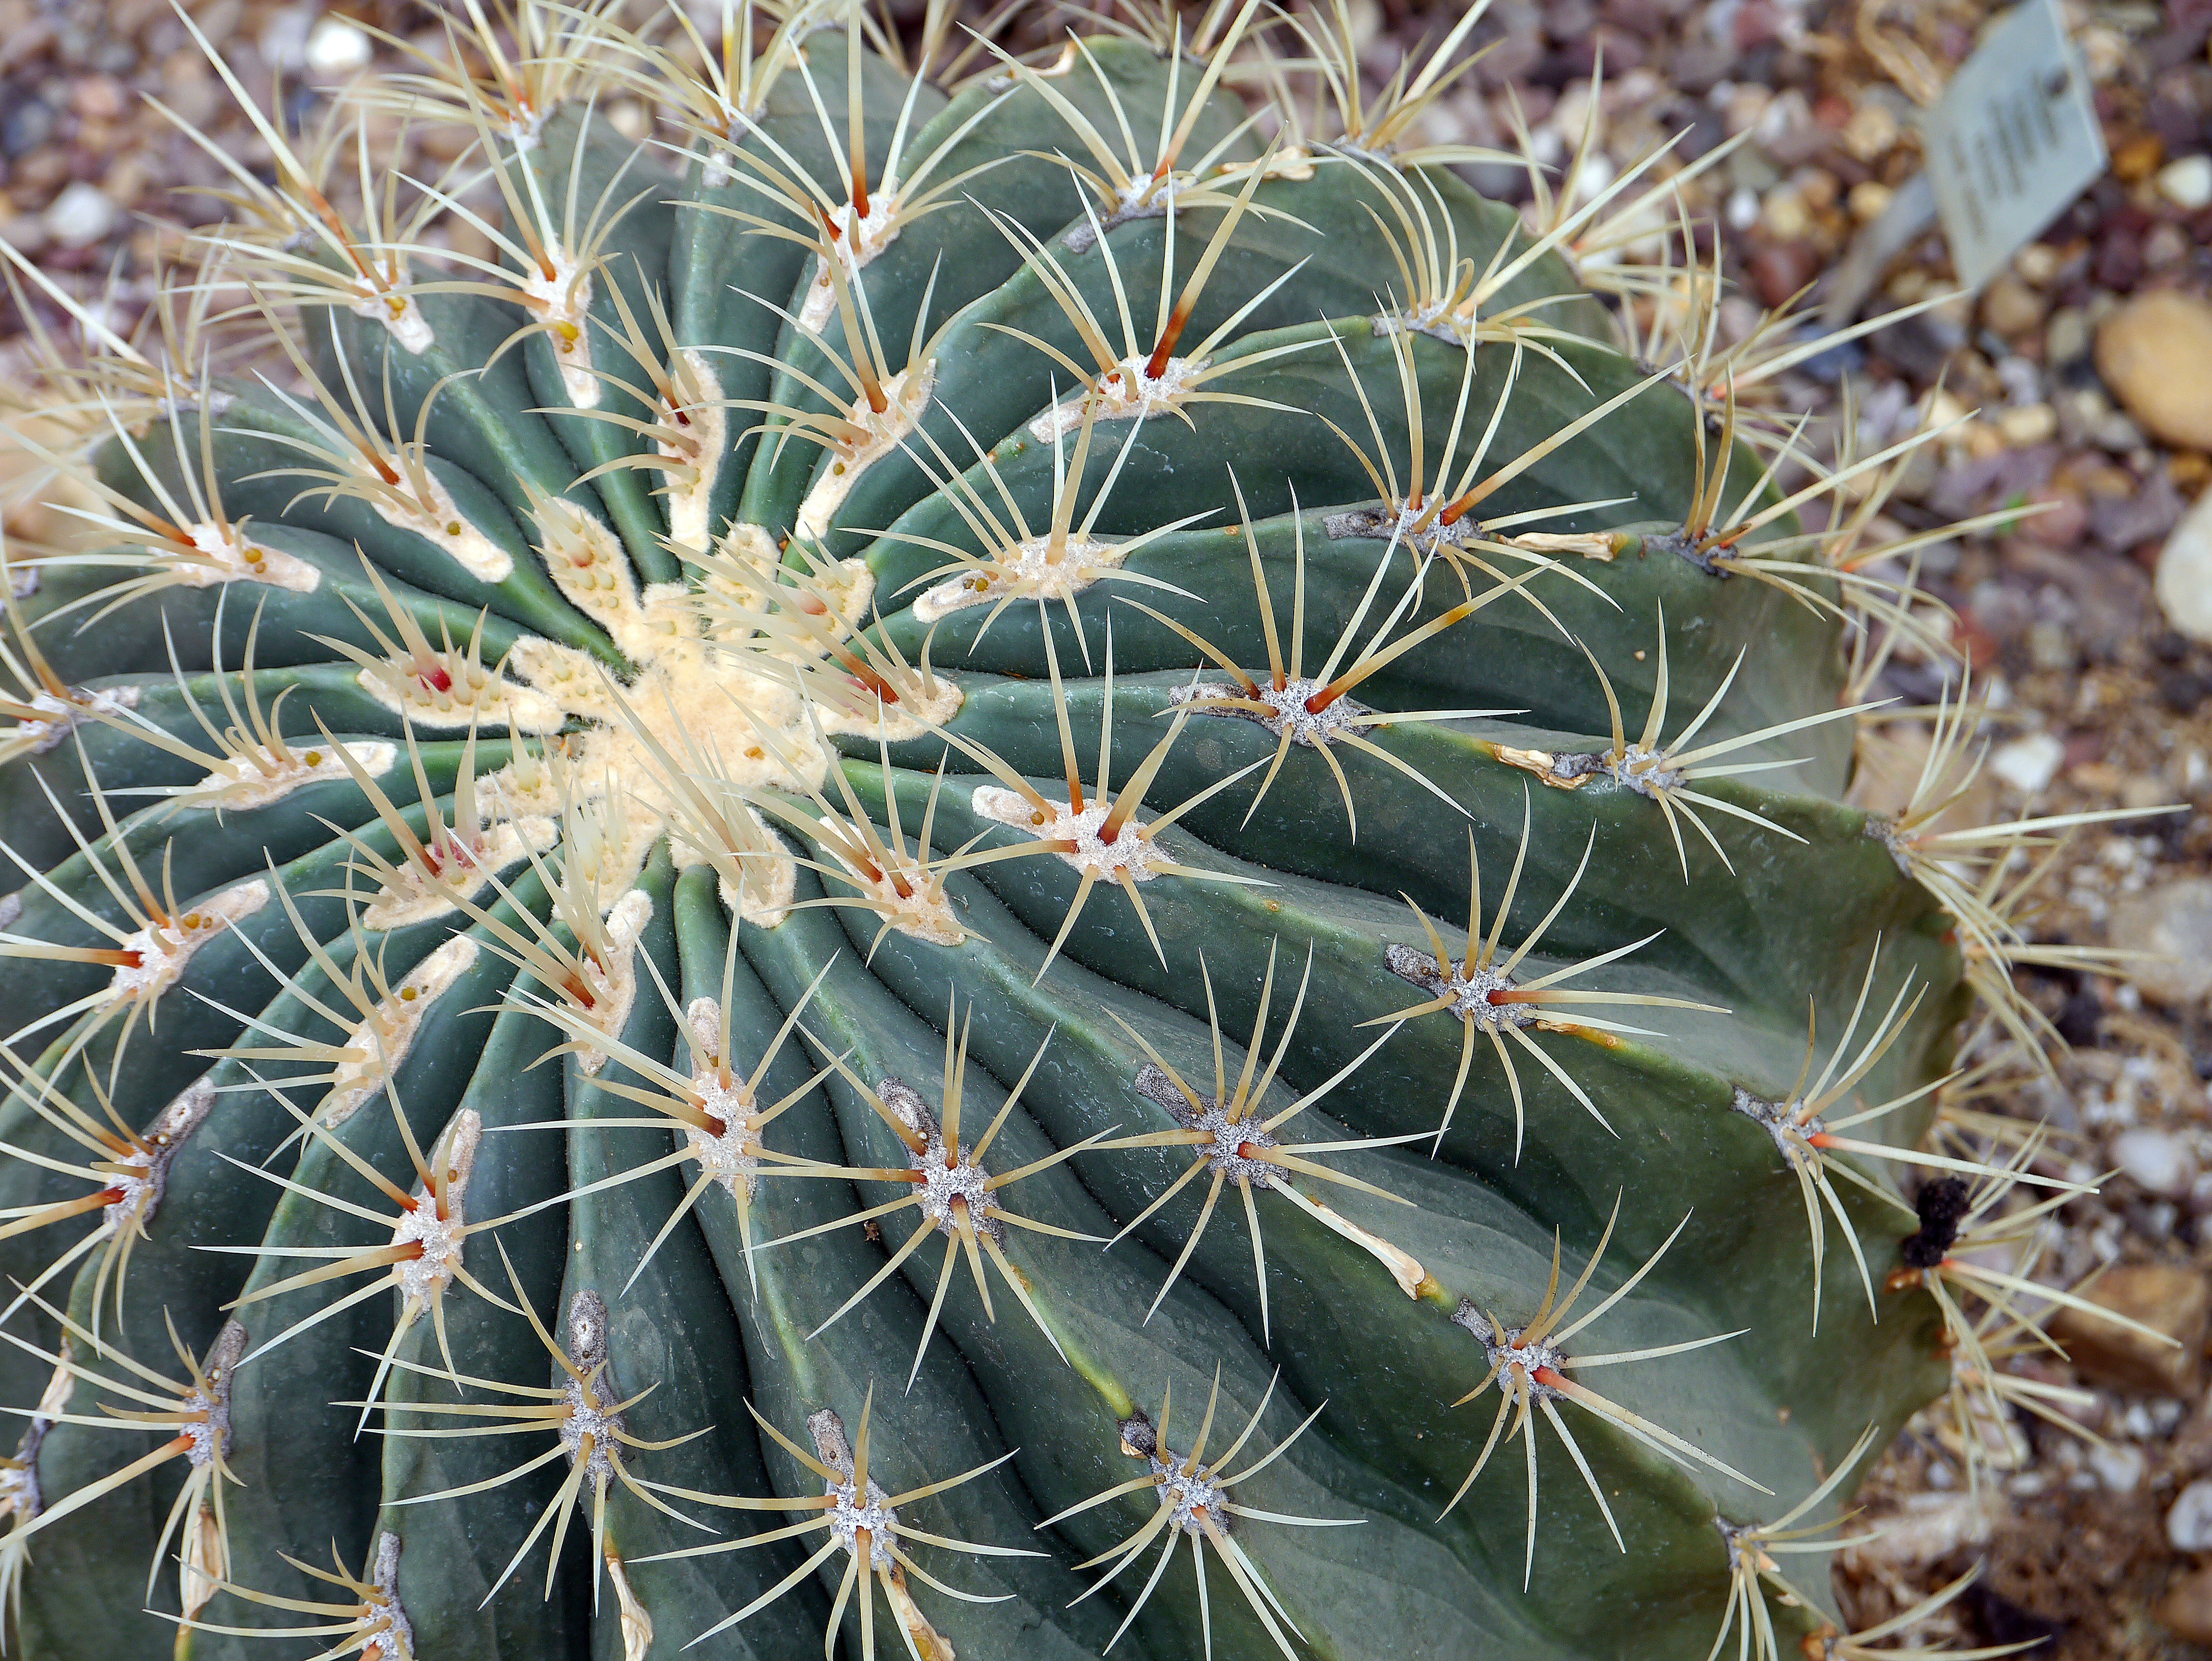
nature, blossom, prickly, cactus, plant, stem, leaf, flower, bloom, thorn, environment, herb, natural, botany, agriculture, flora, botanical, outdoors, vegetation, horticulture, caryophyllales, organic, flowering plant, plant stem, land plant, thorns spines and prickles, hedgehog cactus